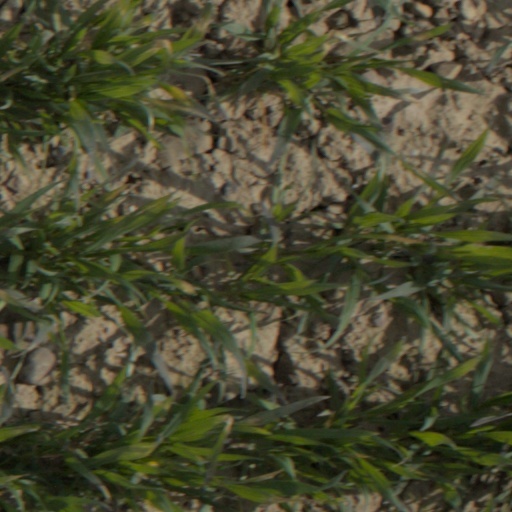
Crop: wheat